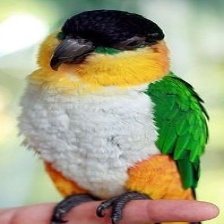
Species: BLACK HEADED CAIQUE
Scientific name: PIONITES MELANOCEPHALUS